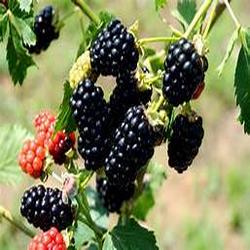
Label: Blackberry